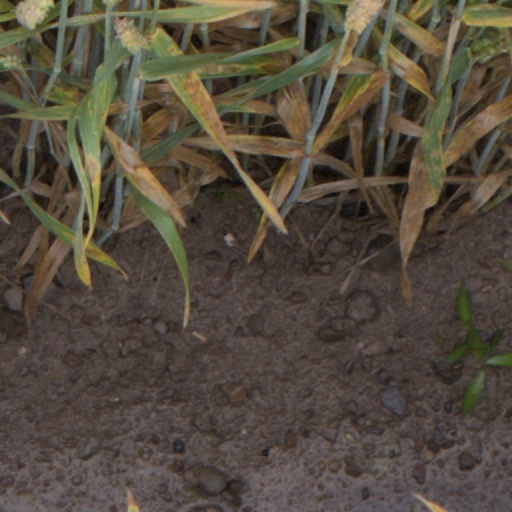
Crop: wheat